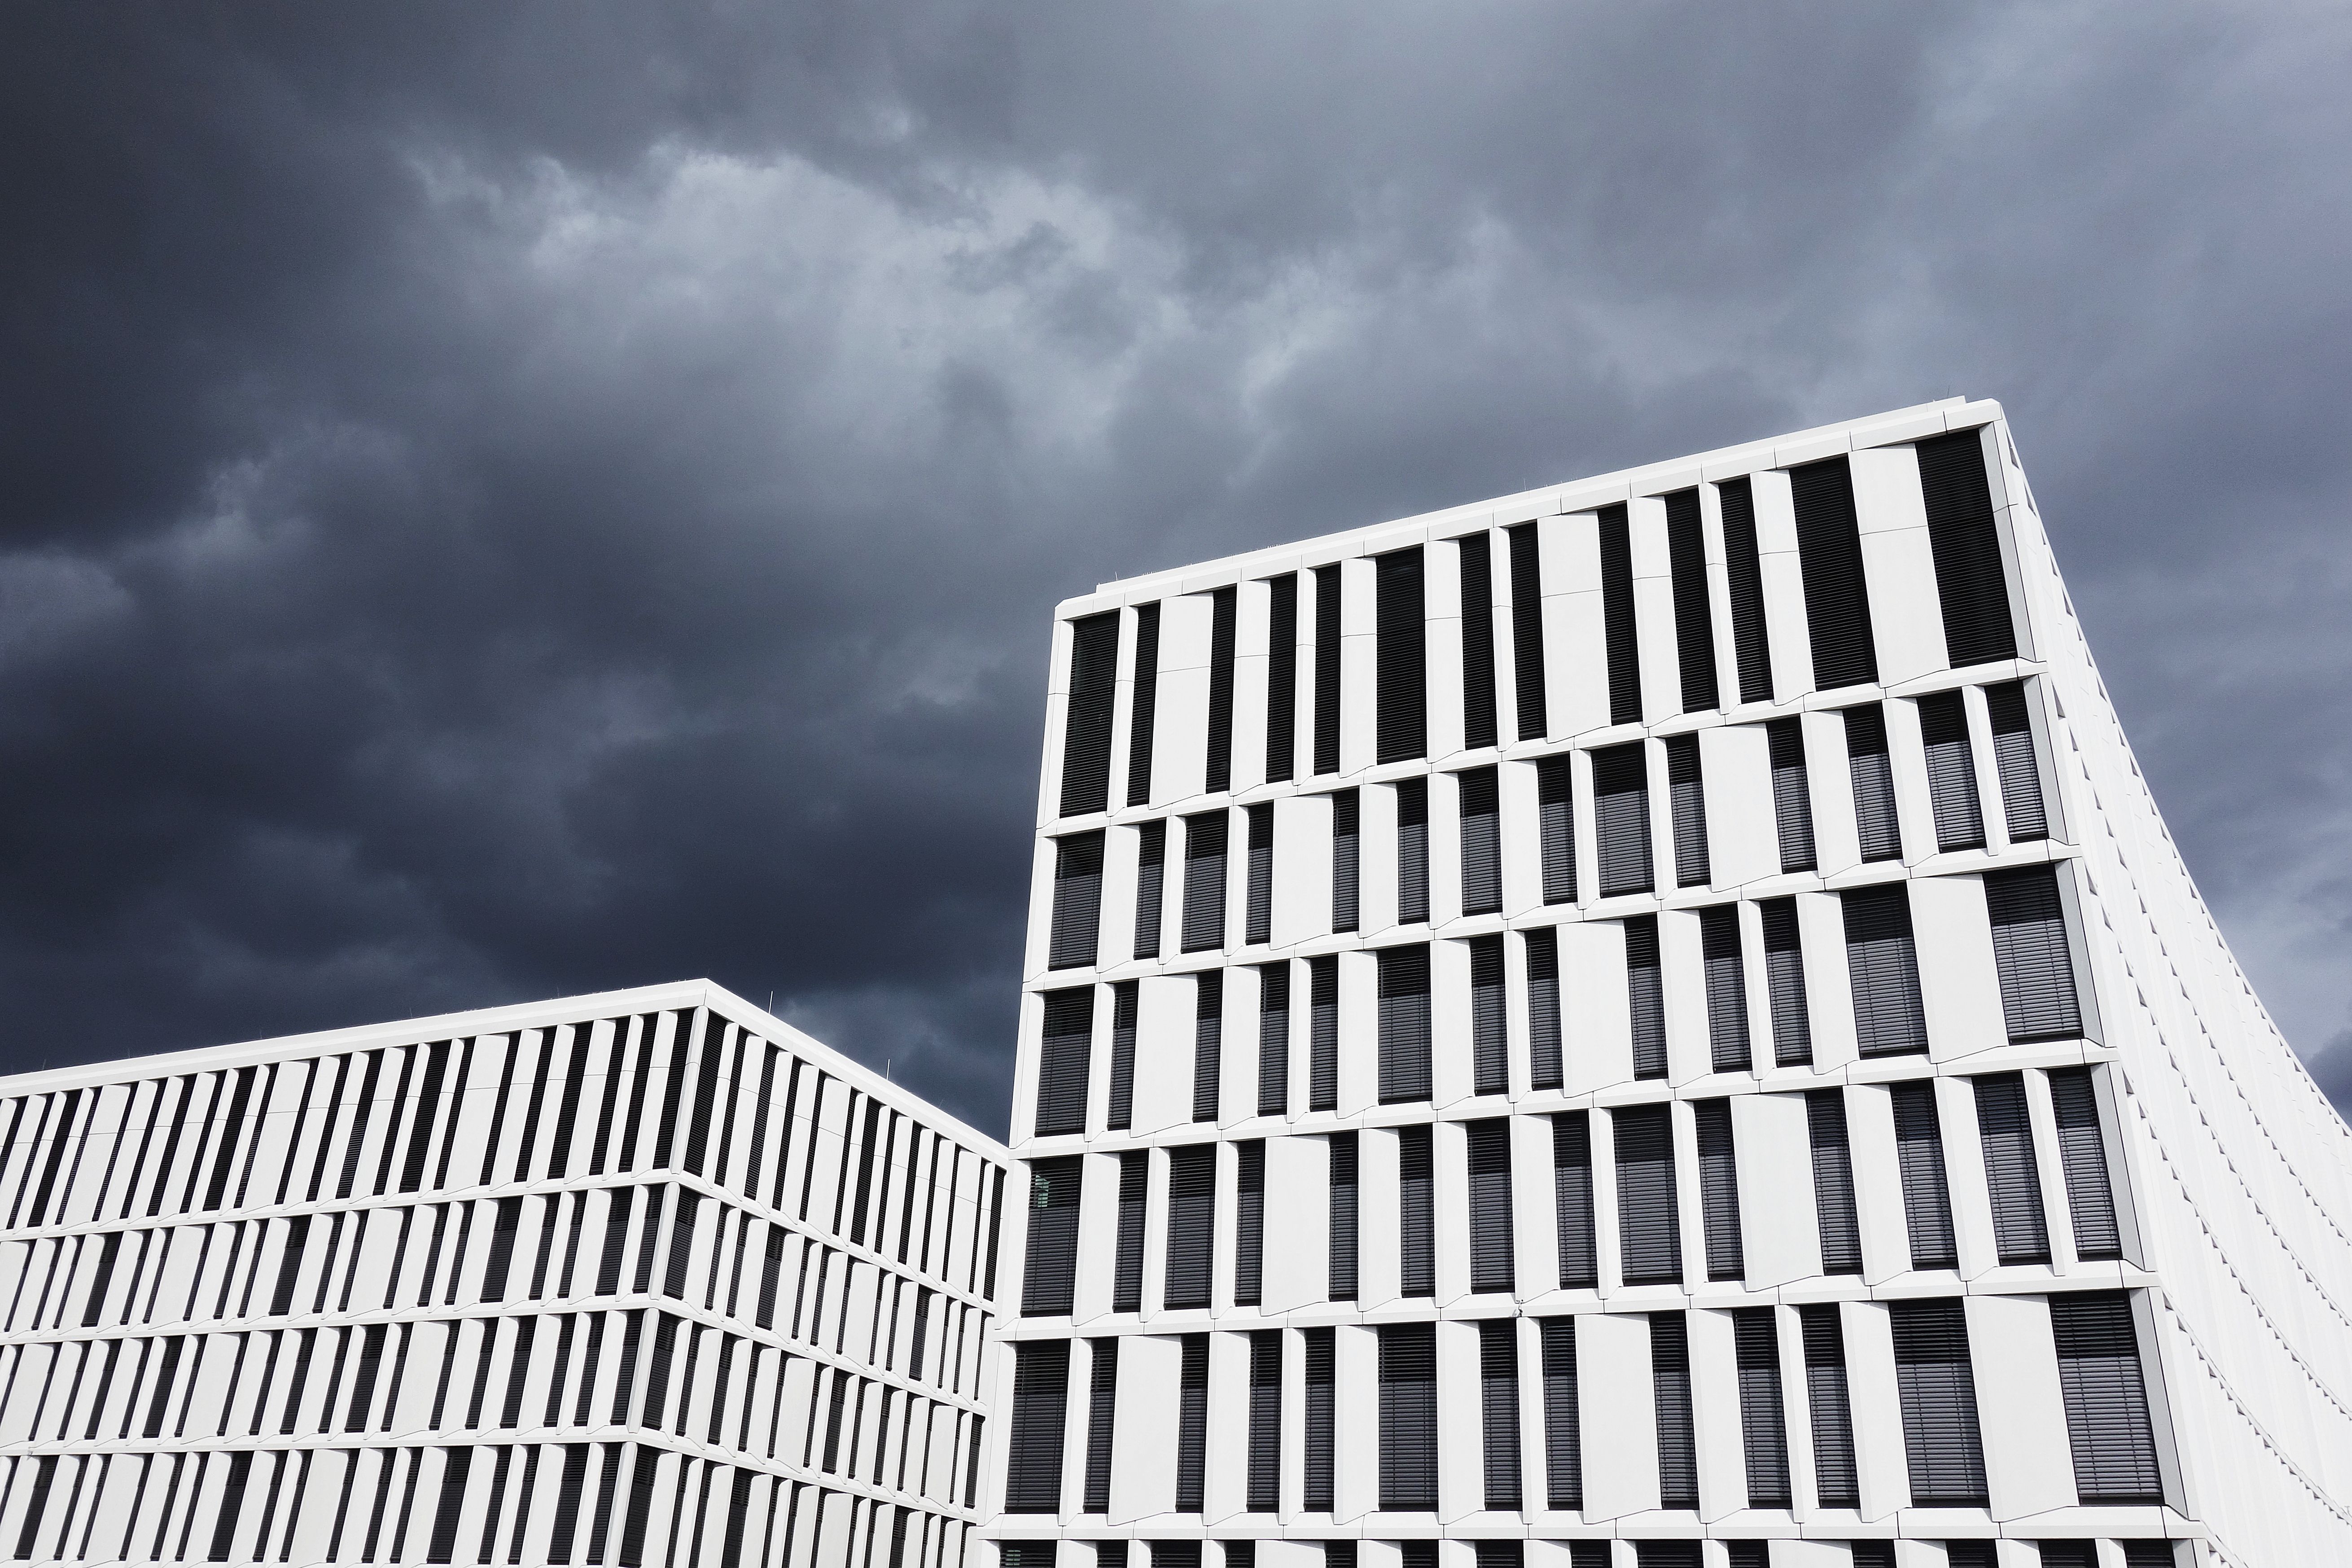
architecture, building, skyscraper, line, facade, tower block, headquarters, metropolis, brutalist architecture